Cinnabar moth

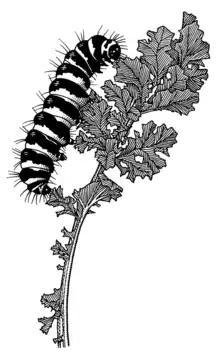
"Tyria jacobaeae" larva illustrated by Des Helmore

The moth has proven to be particularly successful as a biocontrol agent for ragwort when used in conjunction with the Tansy ragwort flea beetle in the western United States.